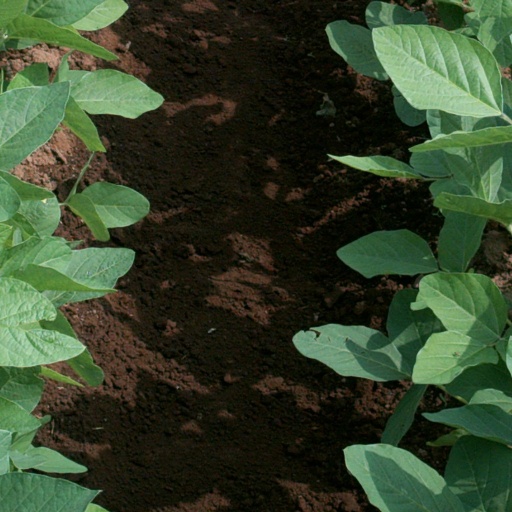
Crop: soybean